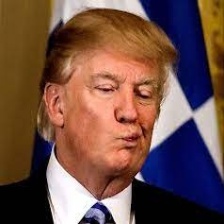
Species: LOONEY BIRDS
Scientific name: LUNATICUS AMERICONIS